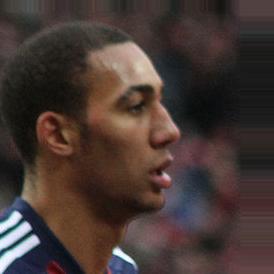
Age: 24